Arthur Brennan

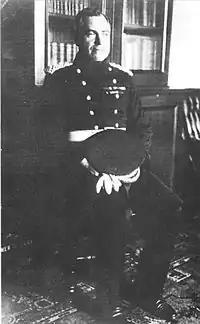
Major General Thomas Blamey, Chief Commissioner of the Victorian Police Force

John Gepp (1898–1932), alias John Vernon Pinkus, alias Raymond Brennan, alias John D'Arcy, was shot dead on 18 January while escaping from the police who had attempted to apprehend him outside his Clifton Hill residence (apparently in order to arrest him for Brennan's murder). In his attempt to evade arrest, he fled the scene, and was badly injured when attempting to clear an iron spiked fence at the Jolimont railway station; and, bleeding profusely, he then ran into an adjacent park, "turned in his tracks and fired a shot at his pursuers". The police returned fire ("The staff at the Jolimont station heard the report of a shot and then a fusillade") killing Gepp.